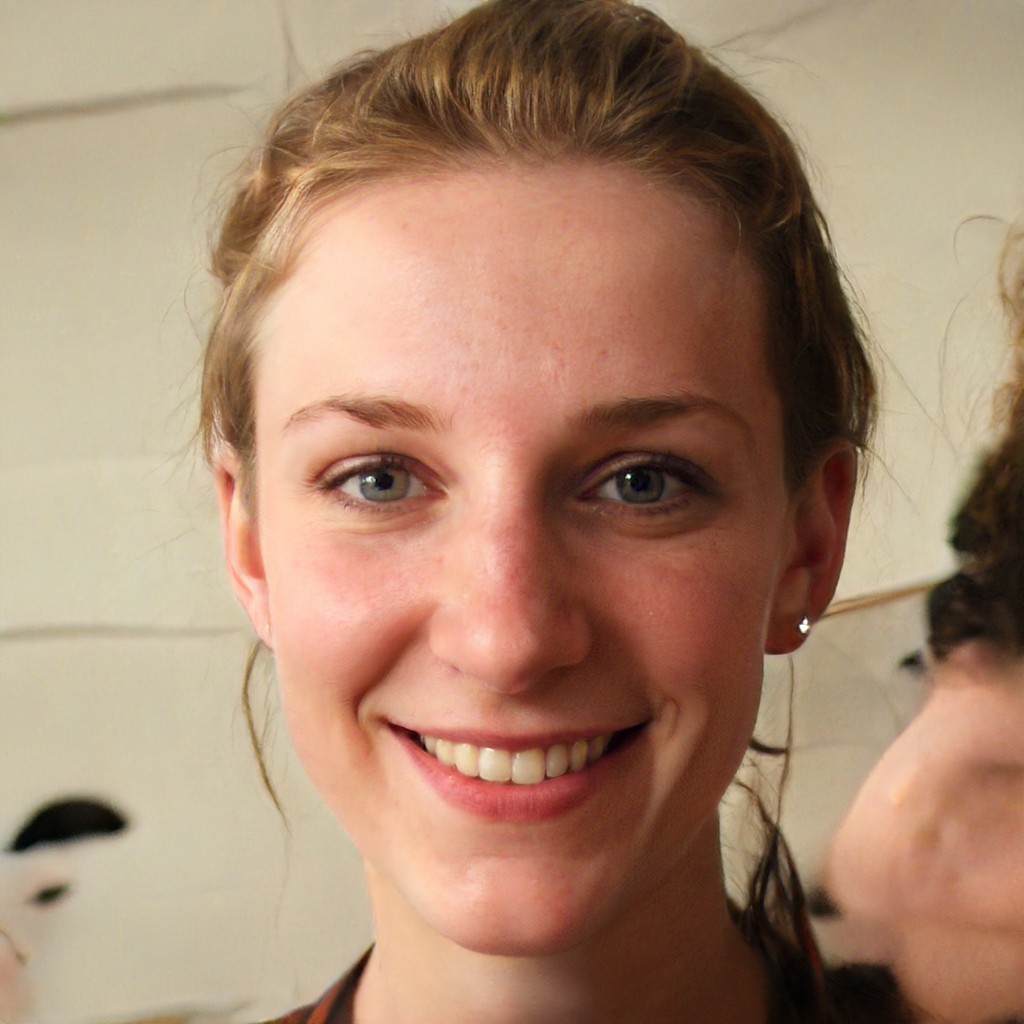
Label: No Watermark